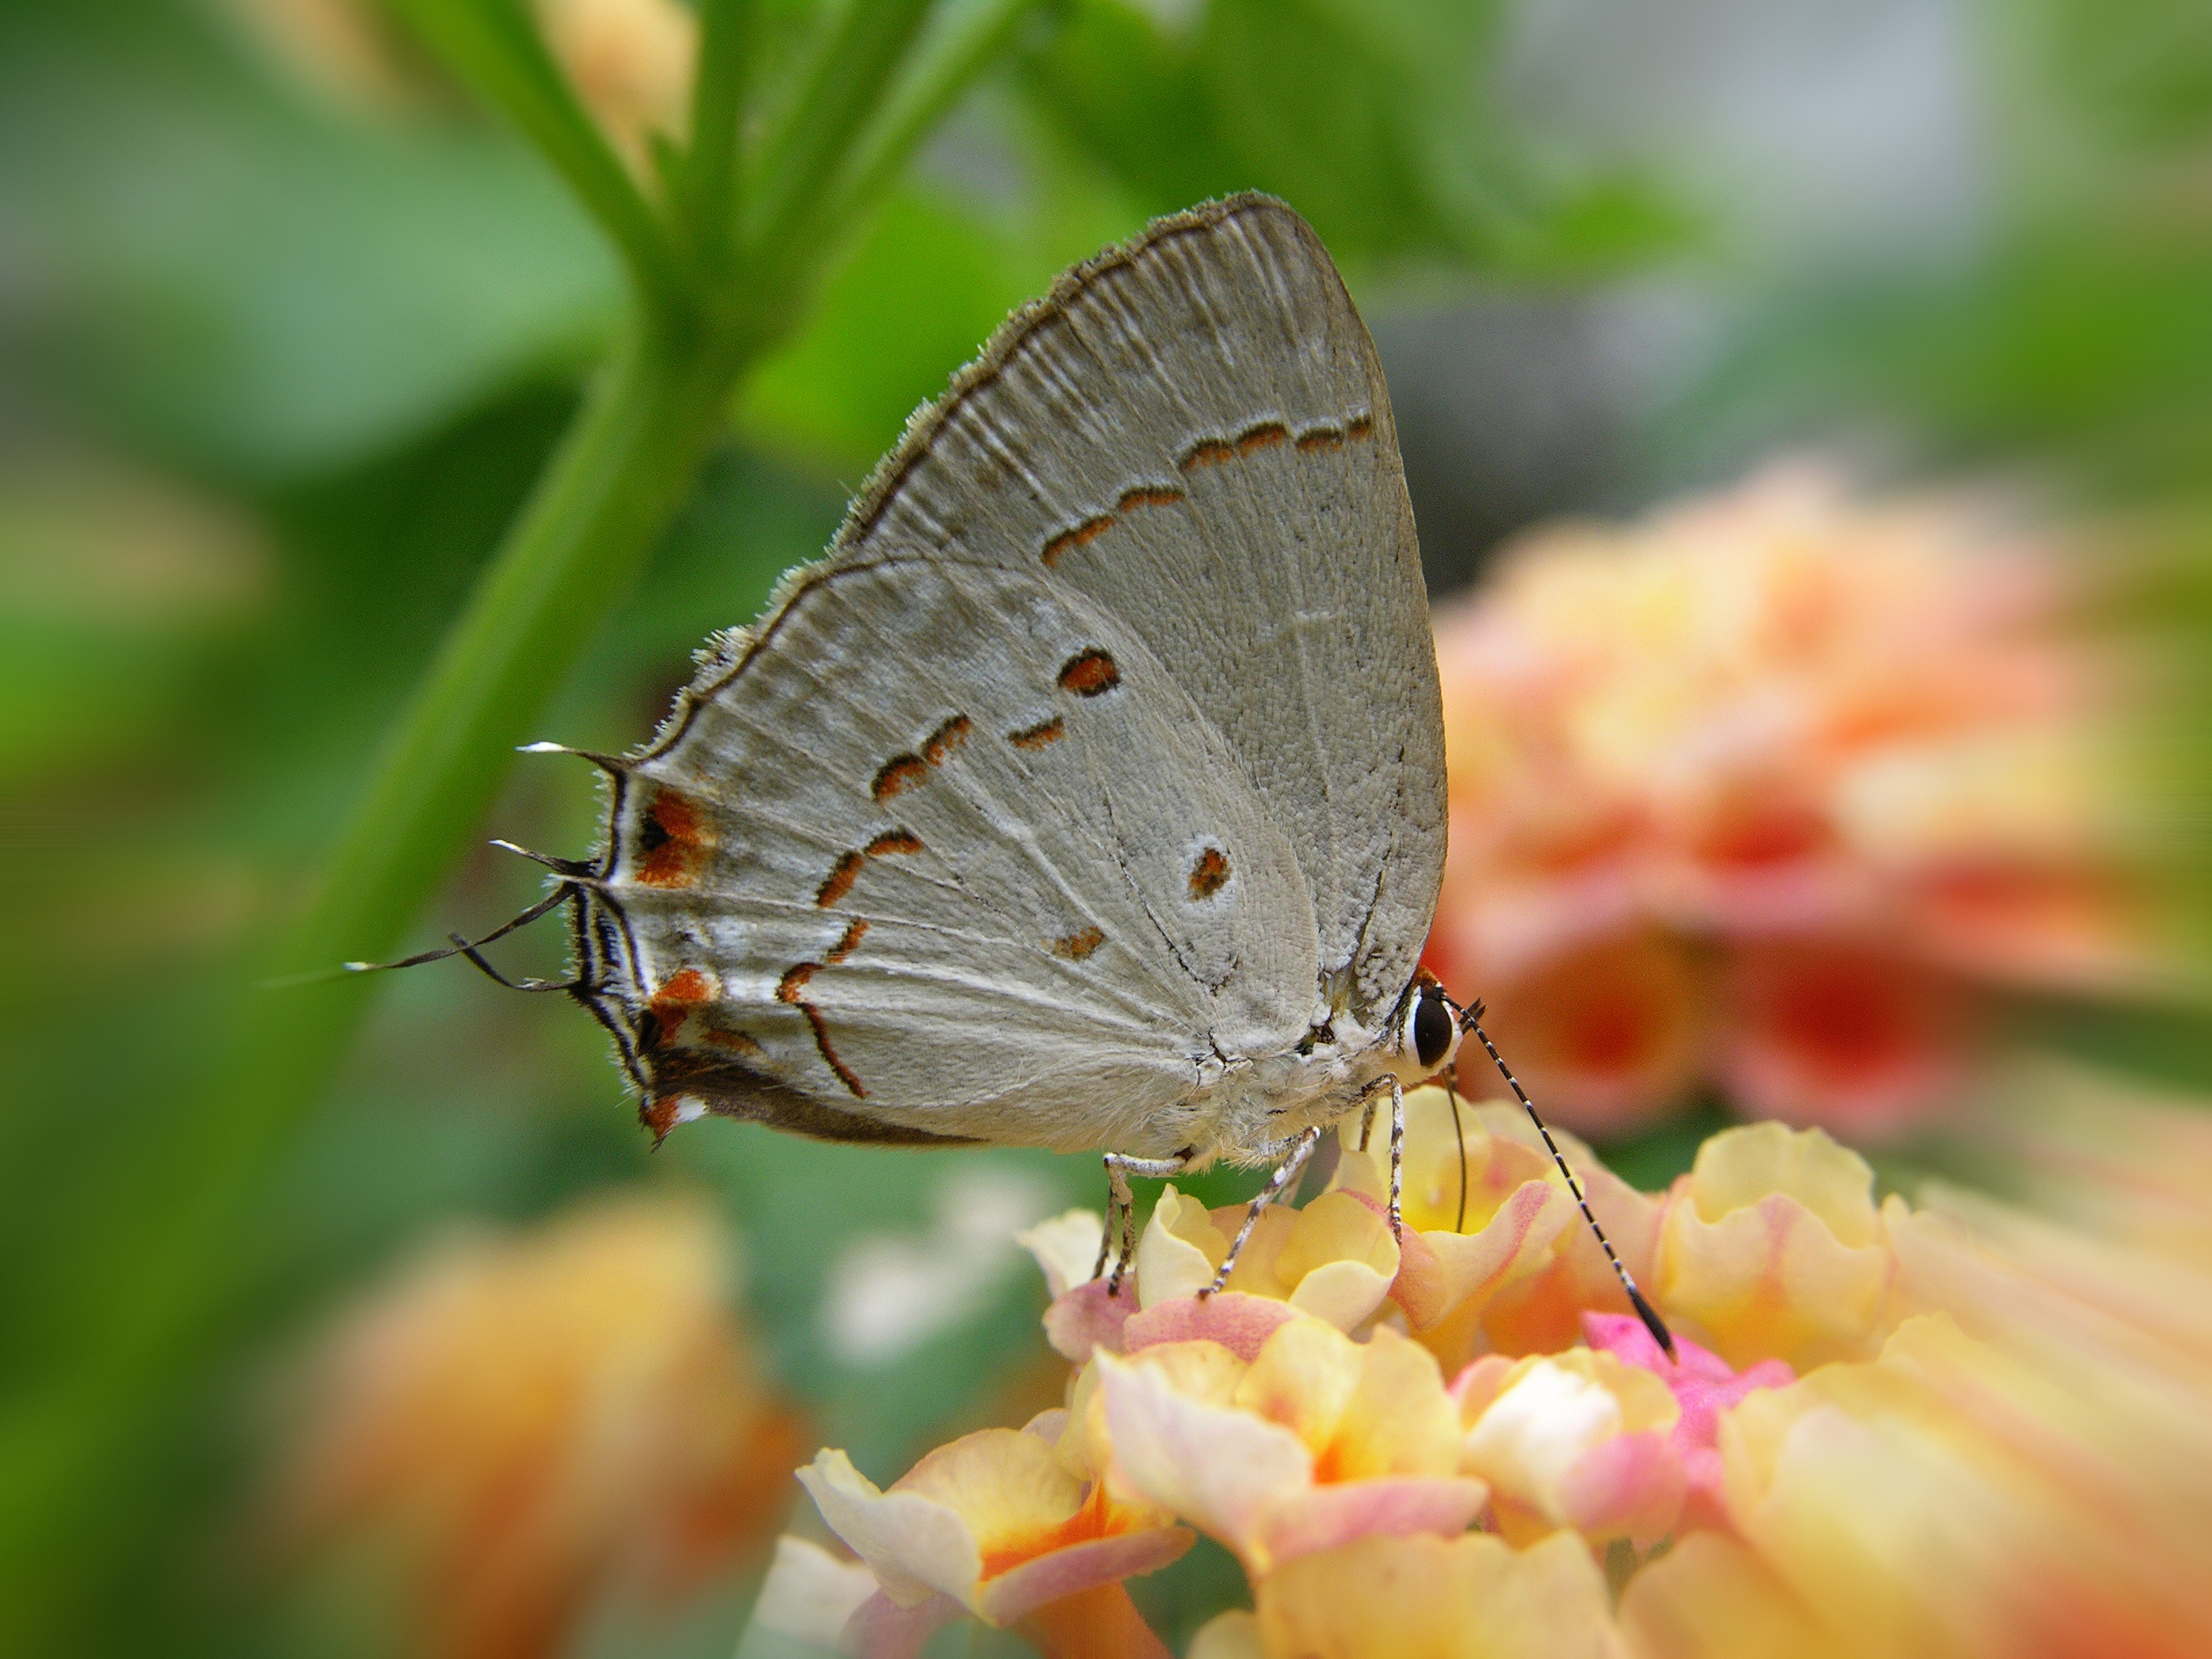
nature, wing, photography, leaf, flower, petal, wildlife, insect, butterfly, flora, fauna, invertebrate, close up, nectar, pieridae, macro photography, arthropod, pollinator, pedro nunes, butterfly flower, moths and butterflies, lycaenid, brush footed butterfly, colias